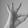
ASL letter: F